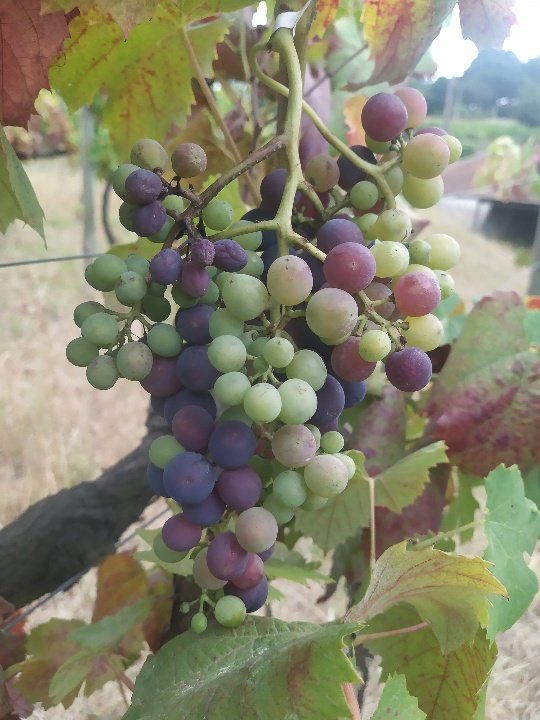
Berries visible: 90
Grape clusters: 1